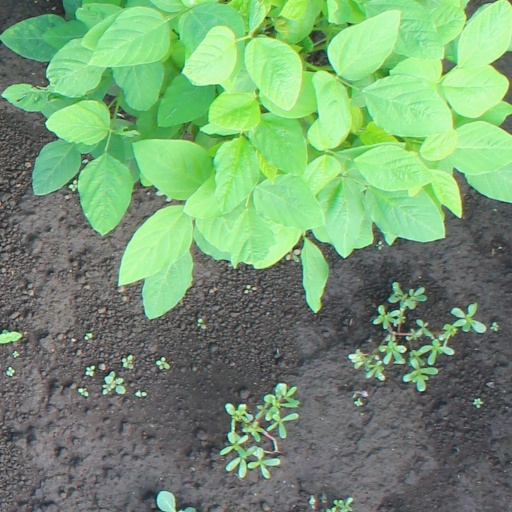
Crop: soybean